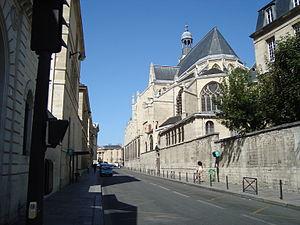
La rue Clovis à Paris
Cet article donne une liste des voies du 5ᵉ arrondissement de Paris, en France.
La rue Clovis est une voie du 5ᵉ arrondissement de Paris située dans le quartier de la Sorbonne.